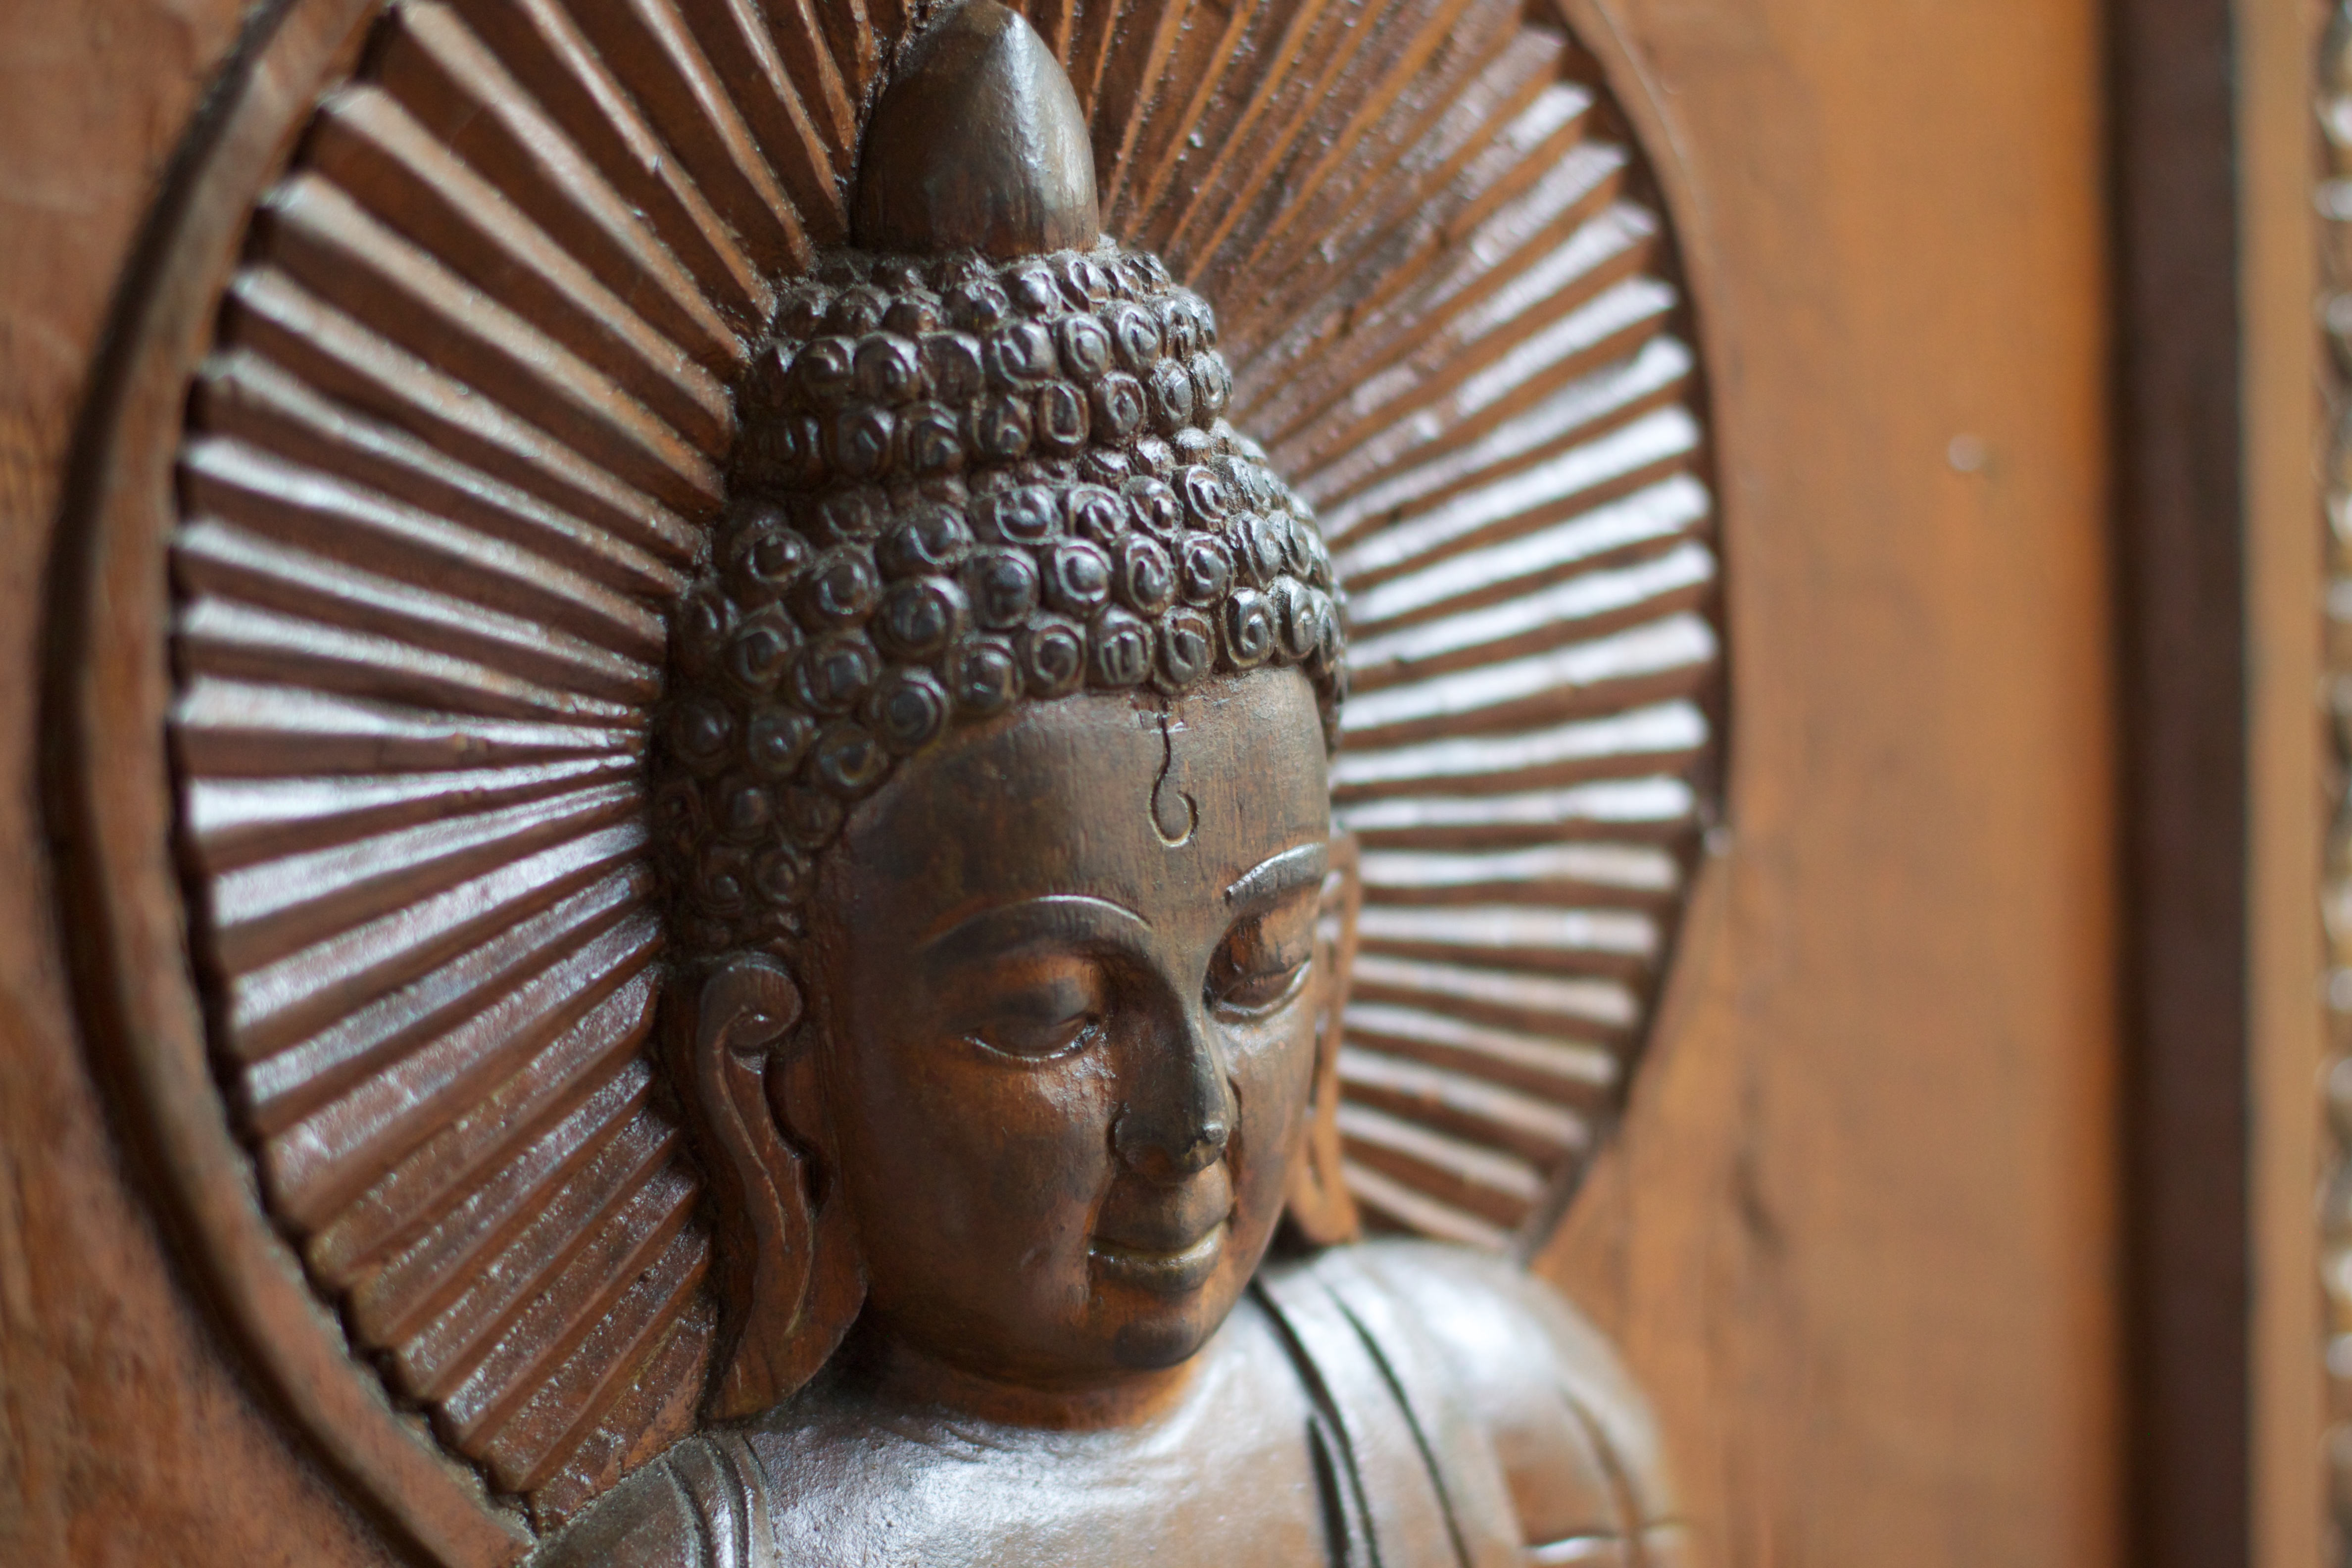
monument, statue, sculpture, art, temple, head, carving, gautama buddha, ancient history